Clarion Club House

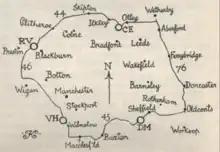
Map by Kuklos featuring circular route linking Valley House (VH), Ribble Valley (RV), Chevin End (CE) and Dore Moor (DM)

A Clarion Club House was a building used by a Clarion Cycling Club. A number of these were established across England. They were a series of rural facilities which provided accommodation for the various local clubs affiliated to the National Clarion Cycling Club.